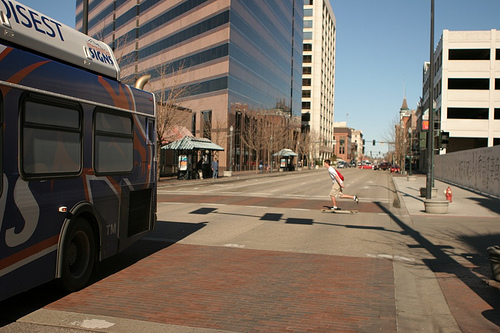
A bus stopped to let a man on a skateboard through an intersection.

A skateboarder crossing the street in front of a bus.

A person is skateboarding in front of a city bus.

A person crossing the street on a skateboard in front of a bus.